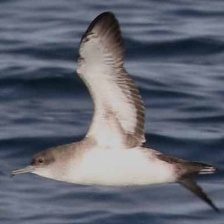
Species: BLACK VENTED SHEARWATER
Scientific name: PUFFINUS OPISTHOMELA